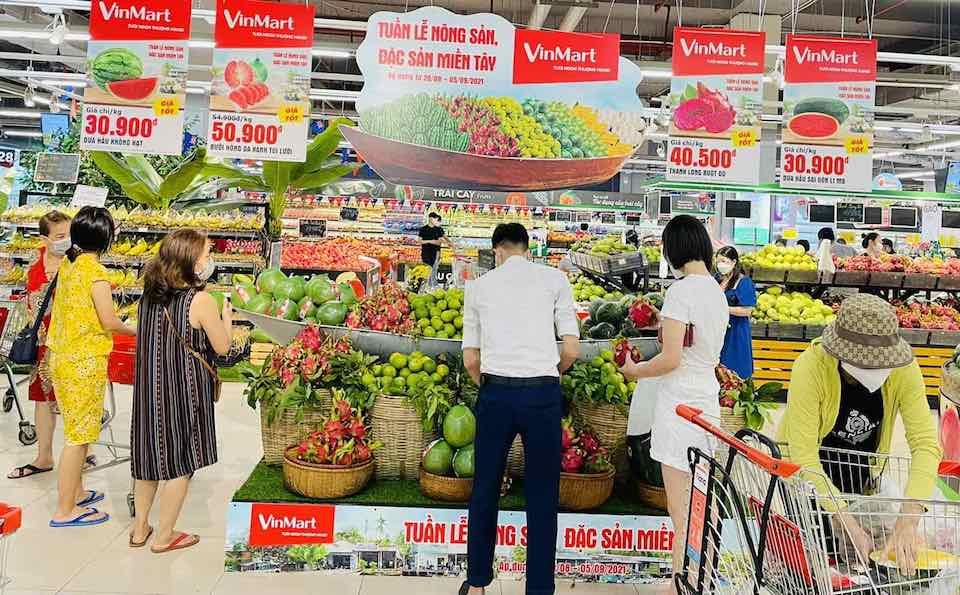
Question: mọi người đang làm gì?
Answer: đang mua thực phẩm